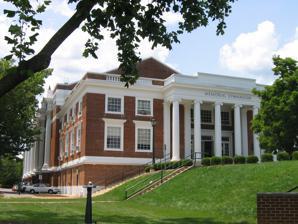
Building: Memorial Gymnasium (Virginia)
Country: United States of America
Year built: 1924
Gym facility the University of Virginia, Virginia For other places with the same name, see Memorial Gymnasium . Memorial Gymnasium Mem Gym Location 210 Emmet Street South Owner University of Virginia Operator University of Virginia Capacity 2,500 Surface wood court Construction Opened 1924 Renovated 2005 Architect Fiske Kimball Tenants Virginia Cavaliers (Volleyball and Wrestling) ( Formerly Swimming and Basketball) Memorial Gymnasium U.S. National Register of Historic Places Virginia Landmarks Register Show map of Virginia Show map of the United States Location 210 S. Emmett St., Charlottesville, Virginia Coordinates 38°2′14″N 78°30′27″W / 38.03722°N 78.50750°W / 38.03722; -78.50750 Area 5.1 acre Built 1924 Architect Fiske, Kimble, et al. Architectural style Beaux Arts NRHP reference No. 04001291 VLR No. 104-0095 Significant dates Added to NRHP December 4, 2004 Designated VLR March 17, 2004 Memorial Gymnasium is a 2,500-seat multi-purpose arena in Charlottesville, Virginia .  It opened in 1924.  It replaced Fayerweather Gymnasium as home to the University of Virginia Cavaliers basketball team until University Hall opened in 1965. History Established originally as a memorial to the University's World War I casualties, the facility continues to play a role in the athletic, recreational and physical education-kinesiology programs at the school. The classes of 1920 and 1921 pledged a collected total of $142,000 in support of the gymnasium as a memorial and construction was completed in 1924. From its completion, the gymnasium housed a variety of sporting and social activities, including basketball, boxing and dances. The basketball program was housed in the building for 42 seasons before University Hall opened in 1965. It was also the past home of the swimming and dive teams [ clarification needed ] and indoor track teams. After renovations, the building - now used extensively by the University's intramural programs - also serves as the home arena for the Cavaliers' wrestling and women's volleyball teams. Memorial Gym was the site of President Franklin D. Roosevelt 's "Stab in the Back" speech on June 10, 1940, when, in the middle of giving his commencement address to the graduating class, he was informed of the alliance between Italy and Nazi Germany . Current usage Memorial Gymnasium hosts the school wrestling and volleyball teams, and is also used by the school as an intramural sports venue. The building includes a small weight room, including cardiovascular machines, and boxing practice facilities, as well as an indoor wooden jogging track on the second floor that rings around and overlooks the basketball courts on the first floor. The swimming pool was also primarily used prior to the construction of the Aquatic and Fitness Center . The swimming pool was finally closed in 2007 [ clarification needed ] and converted into an indoor soccer ground. Recent renovations An anonymous gift of $845,500 provided for extensive improvements to the building. See also Virginia Cavaliers References